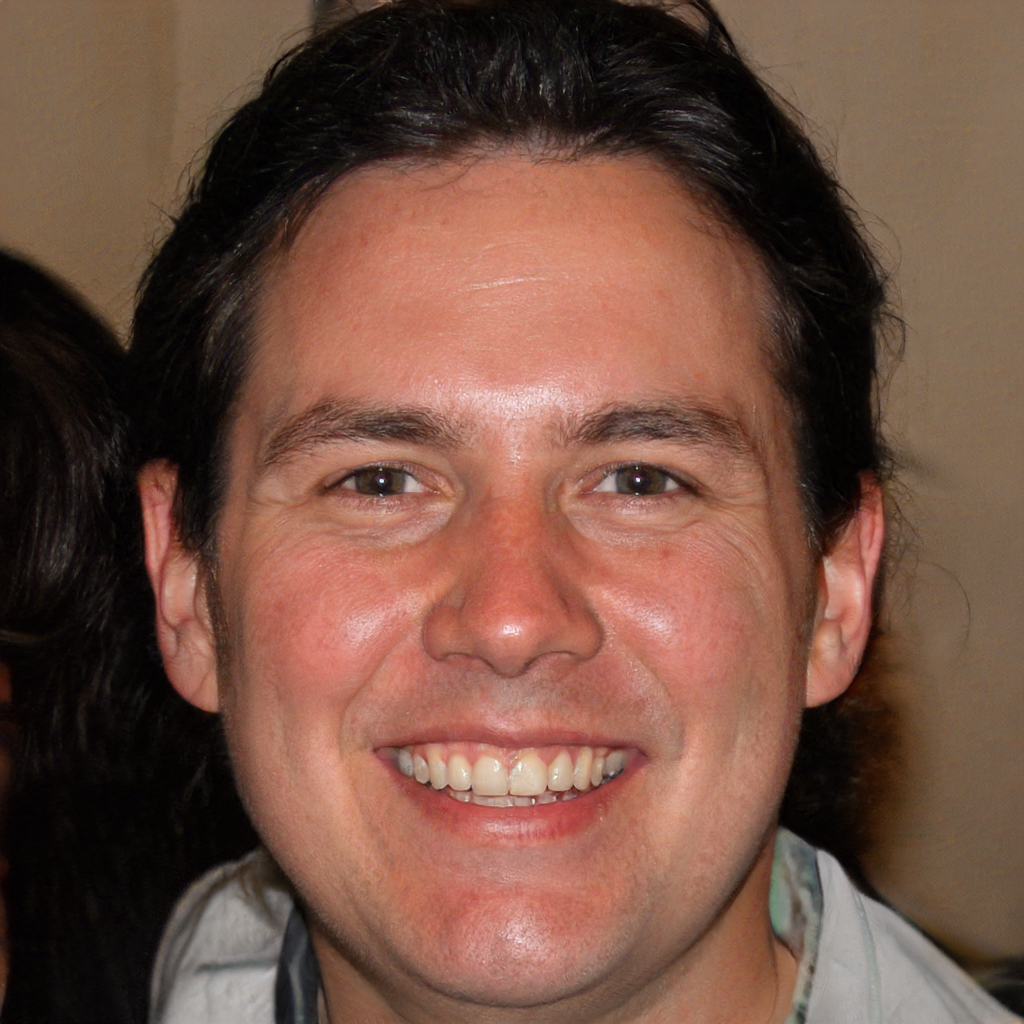
Gender: Male